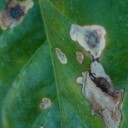
Label: Miner